Rail transport in South Korea

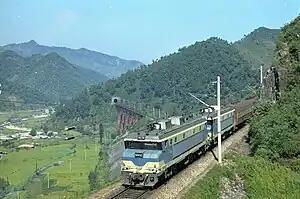
A Korail Class 8000 locomotive, the first electric locomotive in South Korea, on the Jungang Line, 21 July 1979.

Railway reform and the introduction of private rail companies into Korea's network continued into the 2010s. In 2012, the then-Ministry of Land, Transport and Maritime Affairs called for bids to operate high-speed trains for 15 years on the Seoul–Busan and Seoul–Mokpo lines. The ministry's goal was to end the state-owned Korail's monopoly and create competition for the state-run KTX trains, hoping to increase the quality of service and decrease fares. SR Corporation, founded in 2014, won the concession to operate the trains; though Korail owns 41 percent of its shares, a teachers' pension fund and two Korean banks own a combined 59 percent of shares, with SR thus operating independently from the government and Korail. SR's high-speed rail services were launched from Seoul's Suseo station in 2016, but within a few months, the ministry started studying the possibility of merging Korail and SR.